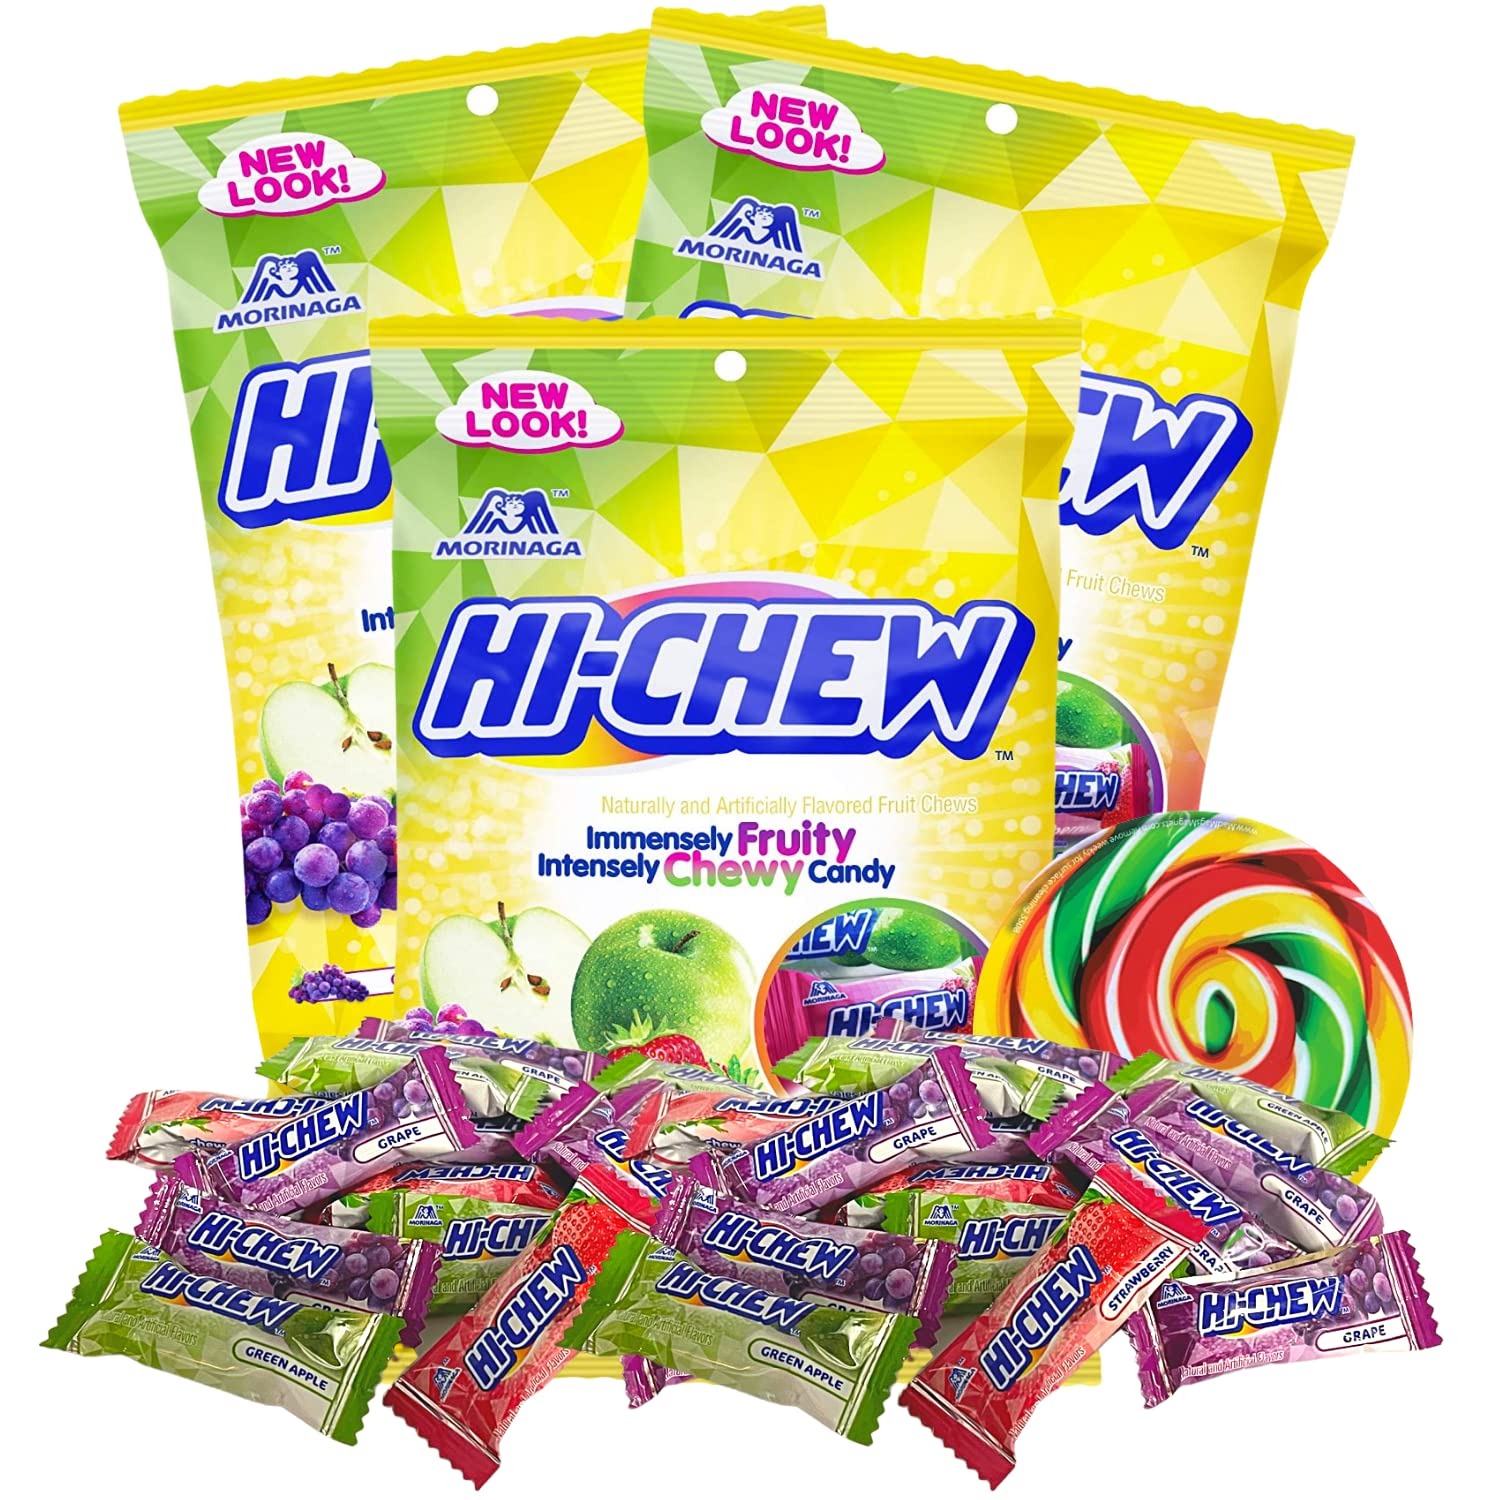
Item Name: Sweetzo - Original Mix Juicy Fruit Chews, Individually Wrapped Strawberry, Green Apple, and Grape Flavored Candies, Authentic Japanese Candy, Pack of 3, 3.53 Ounces
Bullet Point 1: HI-CHEW are immensely fruit, intensely chewy candies. Each piece is packed with juicy fruity goodness! In this pack, you will receive 3 - 3.53. ounce bags of Hi Chew Original mix candy, as well as a candy swirl accessory.
Bullet Point 2: PACKED with flavor! The flavors include strawberry, green apple, and grape. These classic flavors are loved by everyone!
Bullet Point 3: PERFECT FOR sharing with friends! Each piece of candy is individually wrapped for ultimate freshness. Your friends will love snacking on these classic Japanese candies!
Bullet Point 4: UNBELIEVABLY fruity candies! You won't believe this is just a fruit chew. It taste exactly like eating a piece of fruit! That's because they are made from concentrated fruit juices.
Product Description: HI-CHEW are immensely fruit, intensely chewy candies. Each piece is packed with juicy fruity goodness! In this pack, you will receive 3 - 3.53. ounce bags of Hi Chew Original mix candy, as well as a candy swirl accessory. PACKED with flavor! The flavors include strawberry, green apple, and grape. These classic flavors are loved by everyone! PERFECT FOR sharing with friends! Each piece of candy is individually wrapped for ultimate freshness. Your friends will love snacking on these classic Japanese candies! UNBELIEVABLY fruity candies! You won't believe this is just a fruit chew. It taste exactly like eating a piece of fruit! That's because they are made from concentrated fruit juices.
Value: 10.59
Unit: Ounce

Price: 17.86